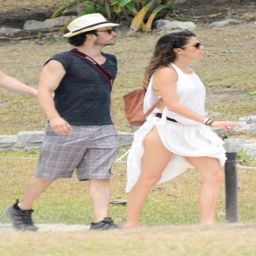
actors soaked up the sun on their honeymoon on thursday